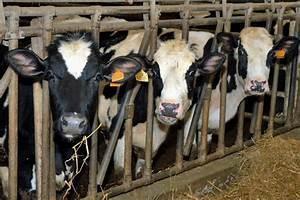
cow